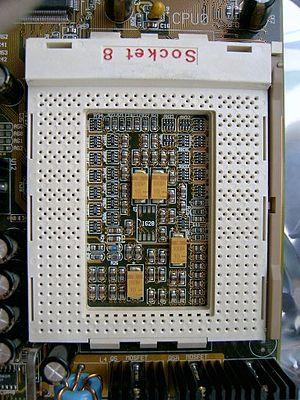
Le Socket 8 a été utilisé uniquement par les processeurs Intel Pentium Pro et le Pentium II Overdrive. Intel a arrêté le Socket 8 en faveur du Slot 1 avec l'arrivée du Pentium II et le Slot 2 avec la sortie du Pentium II Xeon en 1999.